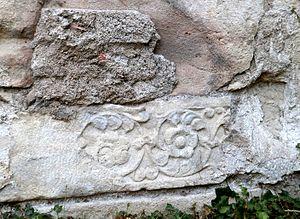
bloc de remploi décoré du castrum de Tours
L'amphithéâtre de Tours est un monument de spectacle antique situé dans le centre historique de la ville, derrière la cathédrale.